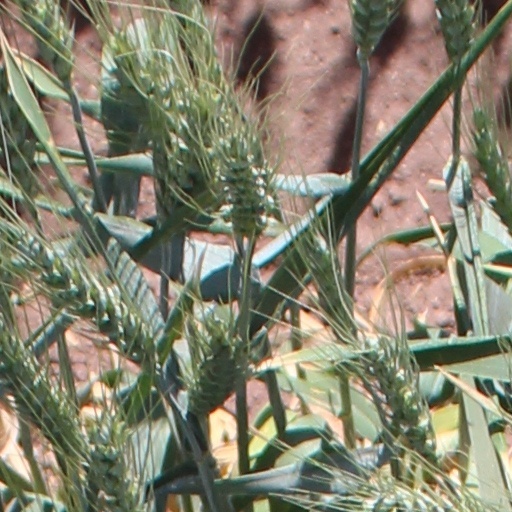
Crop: wheat